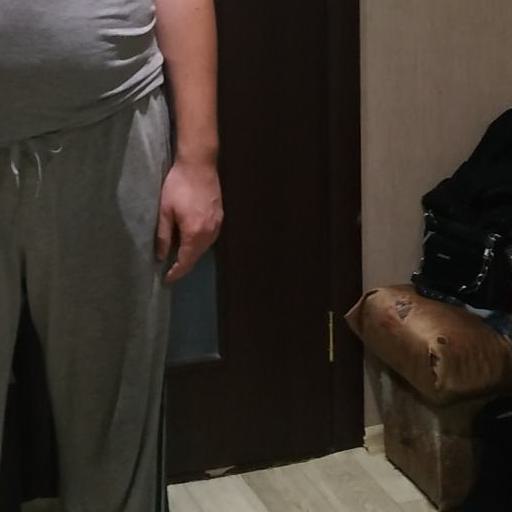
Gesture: no_gesture